Cambrian Line

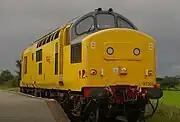
A Network Rail Class 97 locomotive at Talsarnau railway station, 2009

With long sections of single line and limited passing points, minor disruptions on the Cambrian Line quickly lead to compound delays and partial cancellations. This, combined with short turnaround times at each end of the route, led to severe unpunctuality during much of the first decade of the 21st century. The extension of the service to Birmingham International in late 2008 has helped address this by eliminating the tight turnarounds at the heavily congested Birmingham New Street station. Maintenance changes and additional padding in public timetables has also helped improve performance figures overall.